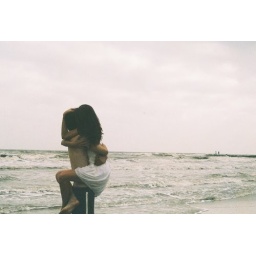
This photo is really passionate and I love that. I also love the ocean shown in the backround. The girl is also skinny.